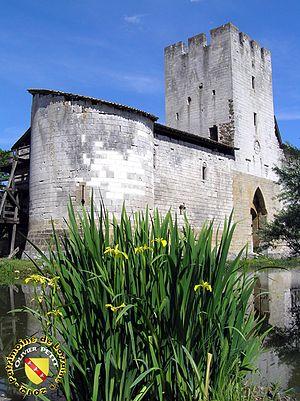
vue extérieure de la tour sud est
Le château de Gombervaux est un château du XIVᵉ siècle situé près de Vaucouleurs dans la Meuse, en région Grand Est.